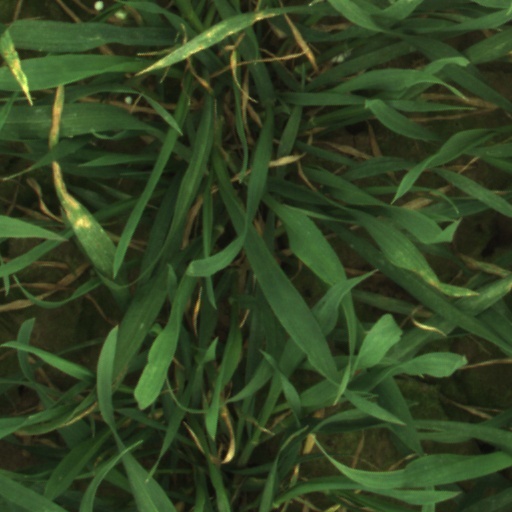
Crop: wheat